Kedoshim

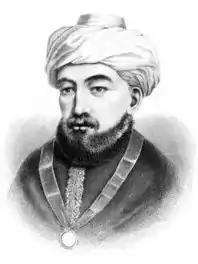
Maimonides

Reading Leviticus 19:17, "Do not hate your brother in your heart," Maimonides taught that whoever hates a fellow Jew in his heart transgresses a Torah prohibition. Maimonides taught that when someone wrongs you, you should not remain silent and despise that person. Rather, you must make the matter known and ask the person: "Why did you do this to me?" "Why did you wrong me regarding that matter?" as Leviticus 19:17 states: "You shall surely admonish your colleague." If, afterwards, the person who committed the wrong asks you to forgive, you must do so. One should not be cruel when forgiving. Maimonides taught that it is a commandment for a person who sees that a fellow Jew has sinned or is following an improper path to attempt to correct the other's behavior and to inform the other, as Leviticus 19:17 states: "You shall surely admonish your colleague." A person who rebukes a colleague—whether because of a wrong committed against the person or because of a matter between the colleague and God—should rebuke the colleague privately. The person should speak to the colleague patiently and gently, informing the colleague that the person is only making these statements for the colleague's own welfare, to allow the colleague to merit the life of the World to Come. If the colleague accepts the rebuke, it is good; if not, the person should rebuke the colleague a second and third time. Indeed, you are obligated to rebuke a colleague who does wrong until the colleague strikes you and tells you: "I will not listen." Whoever has the possibility of rebuking sinners and fails to do so is considered responsible for the sin, for the person had the opportunity to rebuke the sinners. Maimonides taught that at first, a person who admonishes a colleague should not speak to the colleague harshly so that the colleague becomes embarrassed, as Leviticus 19:17 states: "You should . . . not bear a sin because of him." It is forbidden for a person to embarrass a fellow Jew, and even more to embarrass a fellow Jew in public. This applies to matters between one person and another. In regard to spiritual matters, however, if a transgressor does not repent after being admonished in private, the transgressor may be shamed in public, and the transgressor's sin may be publicized. Maimonides taught that such a transgressor may be subjected to abuse, scorn, and curses until the transgressor repents, as was the practice of the prophets of Israel. But Maimonides taught that it is pious behavior for a person who was wronged by a colleague not to admonish the offender or mention the matter at all because the offender was very boorish or because the offender was mentally disturbed, provided that the person forgives the offender totally without bearing any feelings of hate or admonishing the offender. Leviticus 19:17 is concerned only with those who carry feelings of hate.